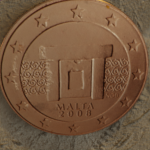
Coin value: 1cent
Country: mt
Edition: standard